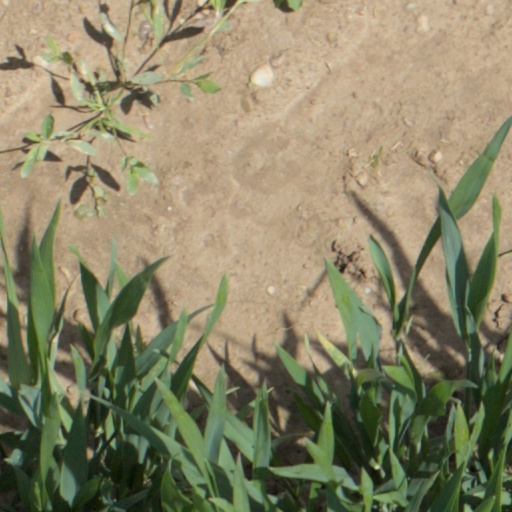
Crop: wheat